Clachnaharry

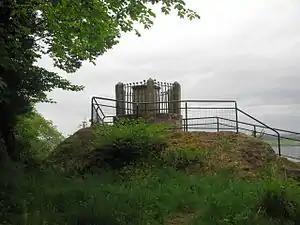
Monument for the Battle of Clachnaharry

A monument here commemorates the Battle of Clachnaharry between the Clan Munro and the Clan Chattan in 1454.